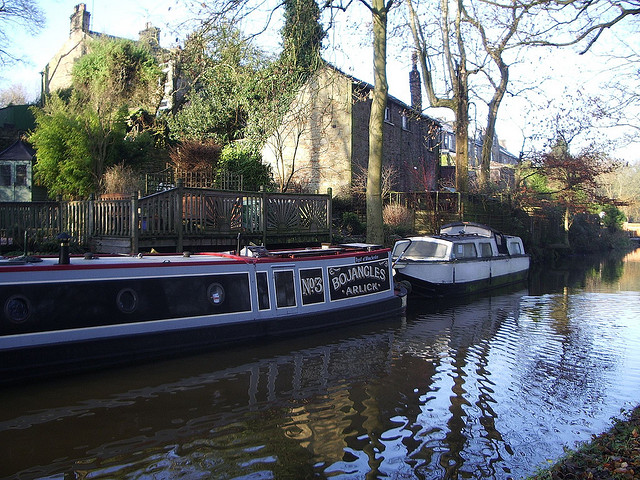
Tourist barge being pushed through a canal by enclosed boat.

A small boat is docked in a private dock.